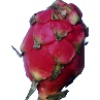
Label: red_pitahaya